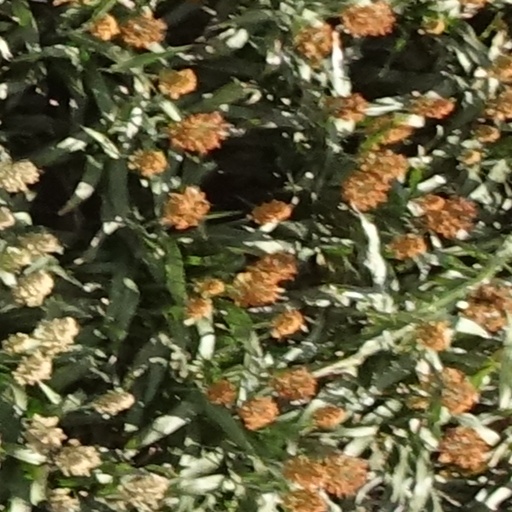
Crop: sorghum